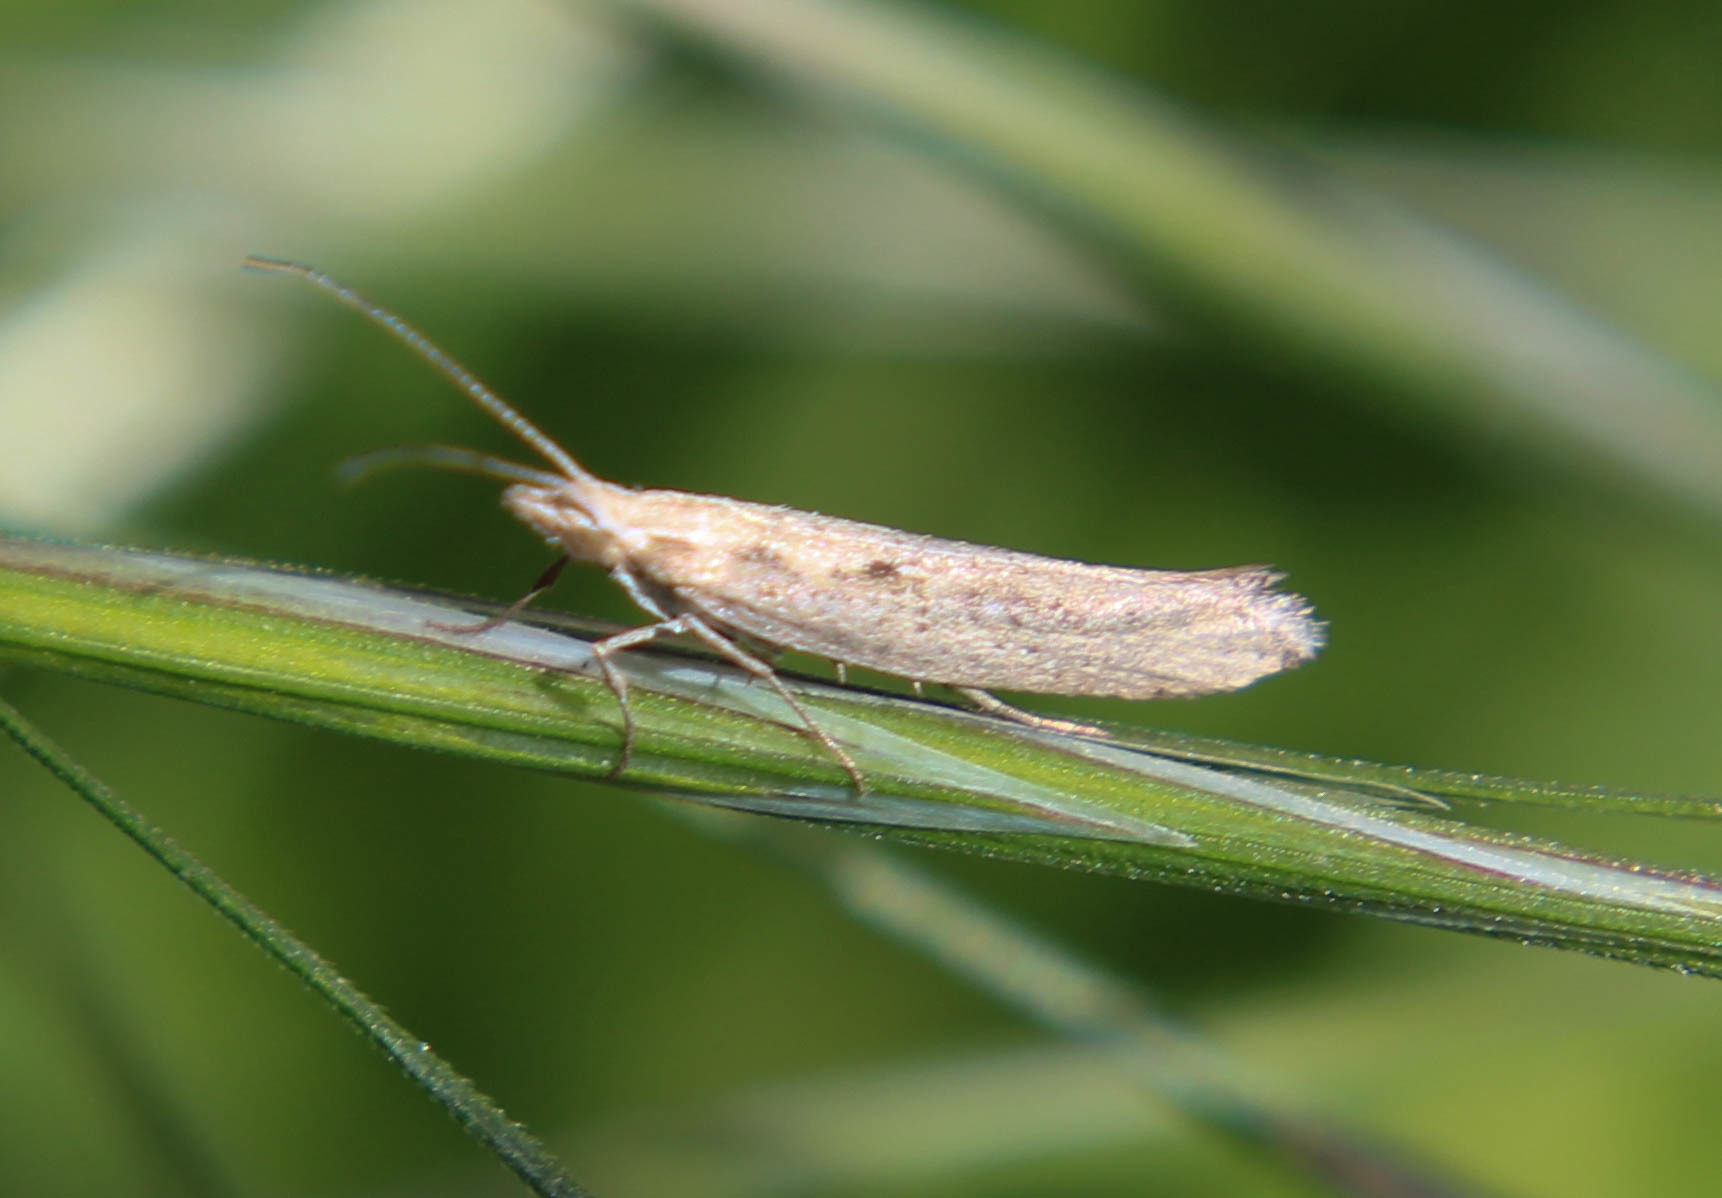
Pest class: diamondback_moth